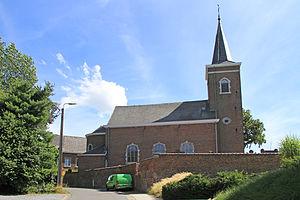
L'église de Villers St Siméon